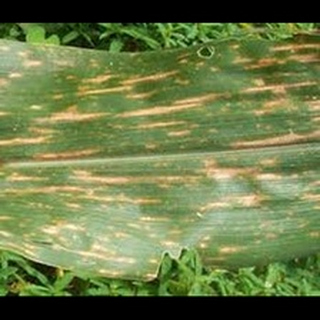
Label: corn_gray_leaf_spot